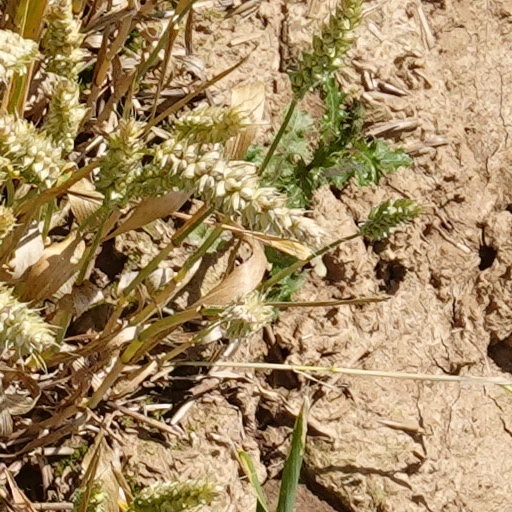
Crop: wheat